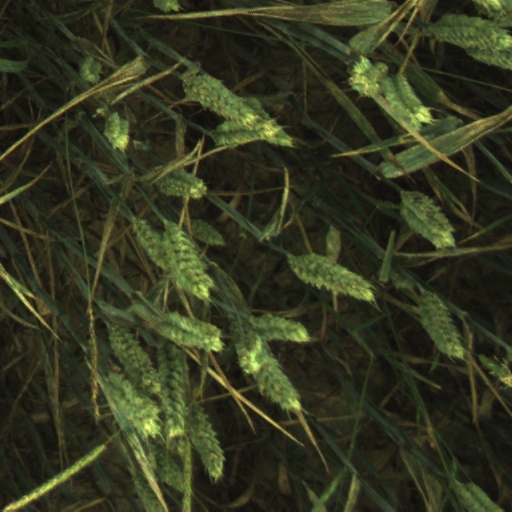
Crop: wheat